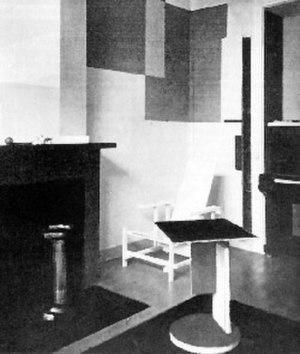
Til Brugman, née le 16 septembre 1888 à Amsterdam et morte le 24 juillet 1958 à Gouda, est une femme de lettres, poète et romancière. Elle est également connue pour avoir entretenu une relation amoureuse de 10 ans avec l'artiste allemande Hannah Höch.